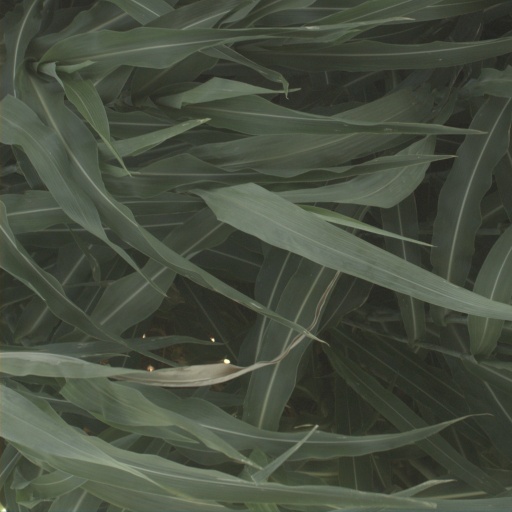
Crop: sorghum